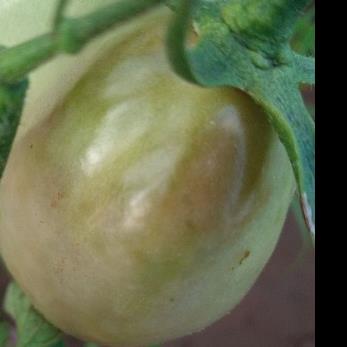
Crop: Tomato
Condition: tomato-late-blight-d